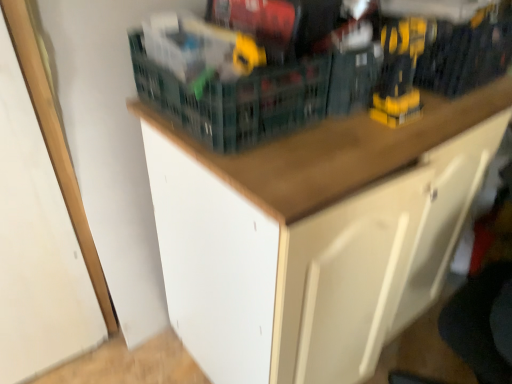
Question: In the image, there is a yellow plastic drill at upper center, placed as the first toy when sorted from left to right. Locate some spots to the right of yellow plastic drill at upper center, placed as the first toy when sorted from left to right. Your answer should be formatted as a list of tuples, i.e. [(x1, y1)], where each tuple contains the x and y coordinates of a point satisfying the conditions above. The coordinates should be between 0 and 1, indicating the normalized pixel locations of the points in the image.
Answer: [(0.557, 0.152)]